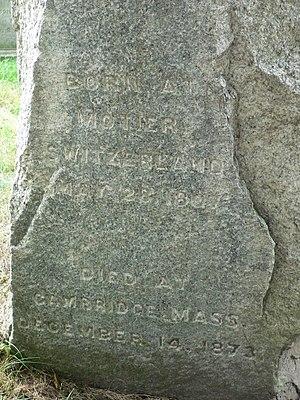
Elizabeth Cary Agassiz est une naturaliste, éducatrice et philosophe américaine.